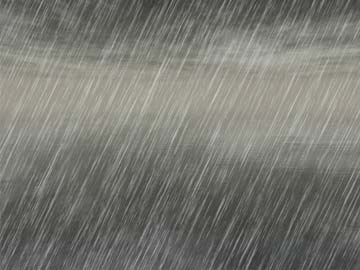
Weather: rain or strom